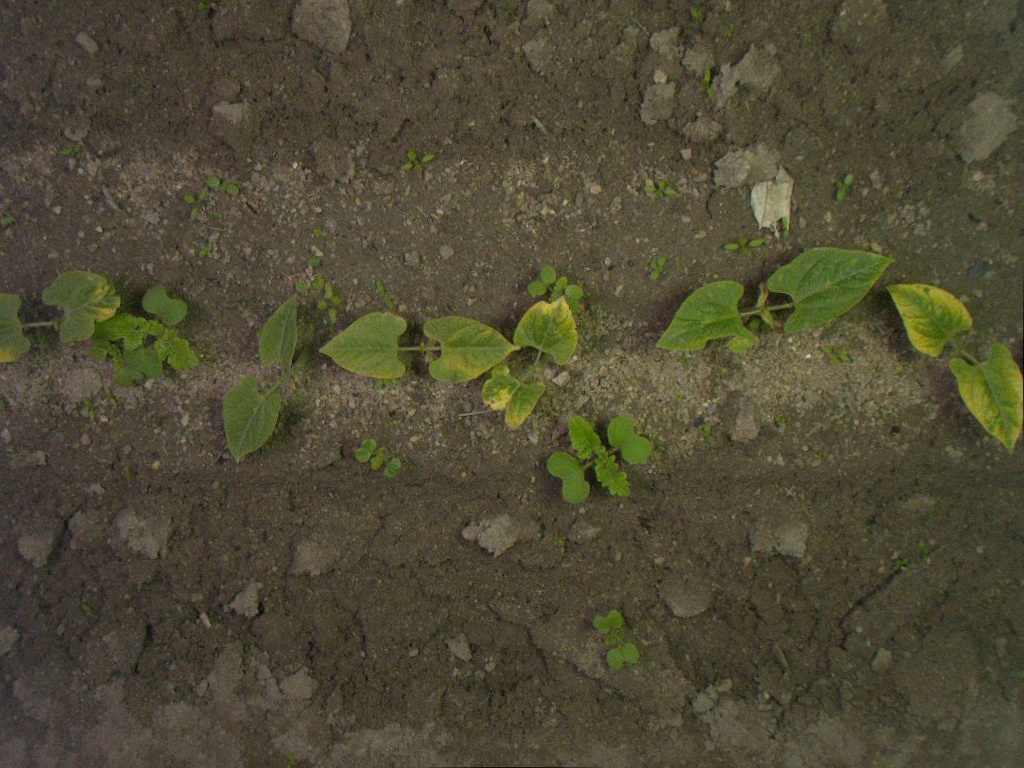
Crop: bean
Objects: bean, bean, bean, bean, bean, bean